Luanda

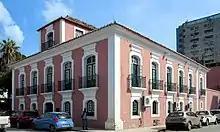
National Museum of Anthropology

Among the places of worship, several are predominantly Christian churches and congregations: